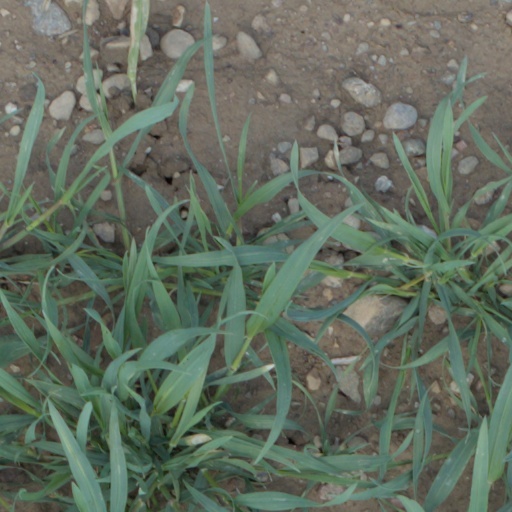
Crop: wheat